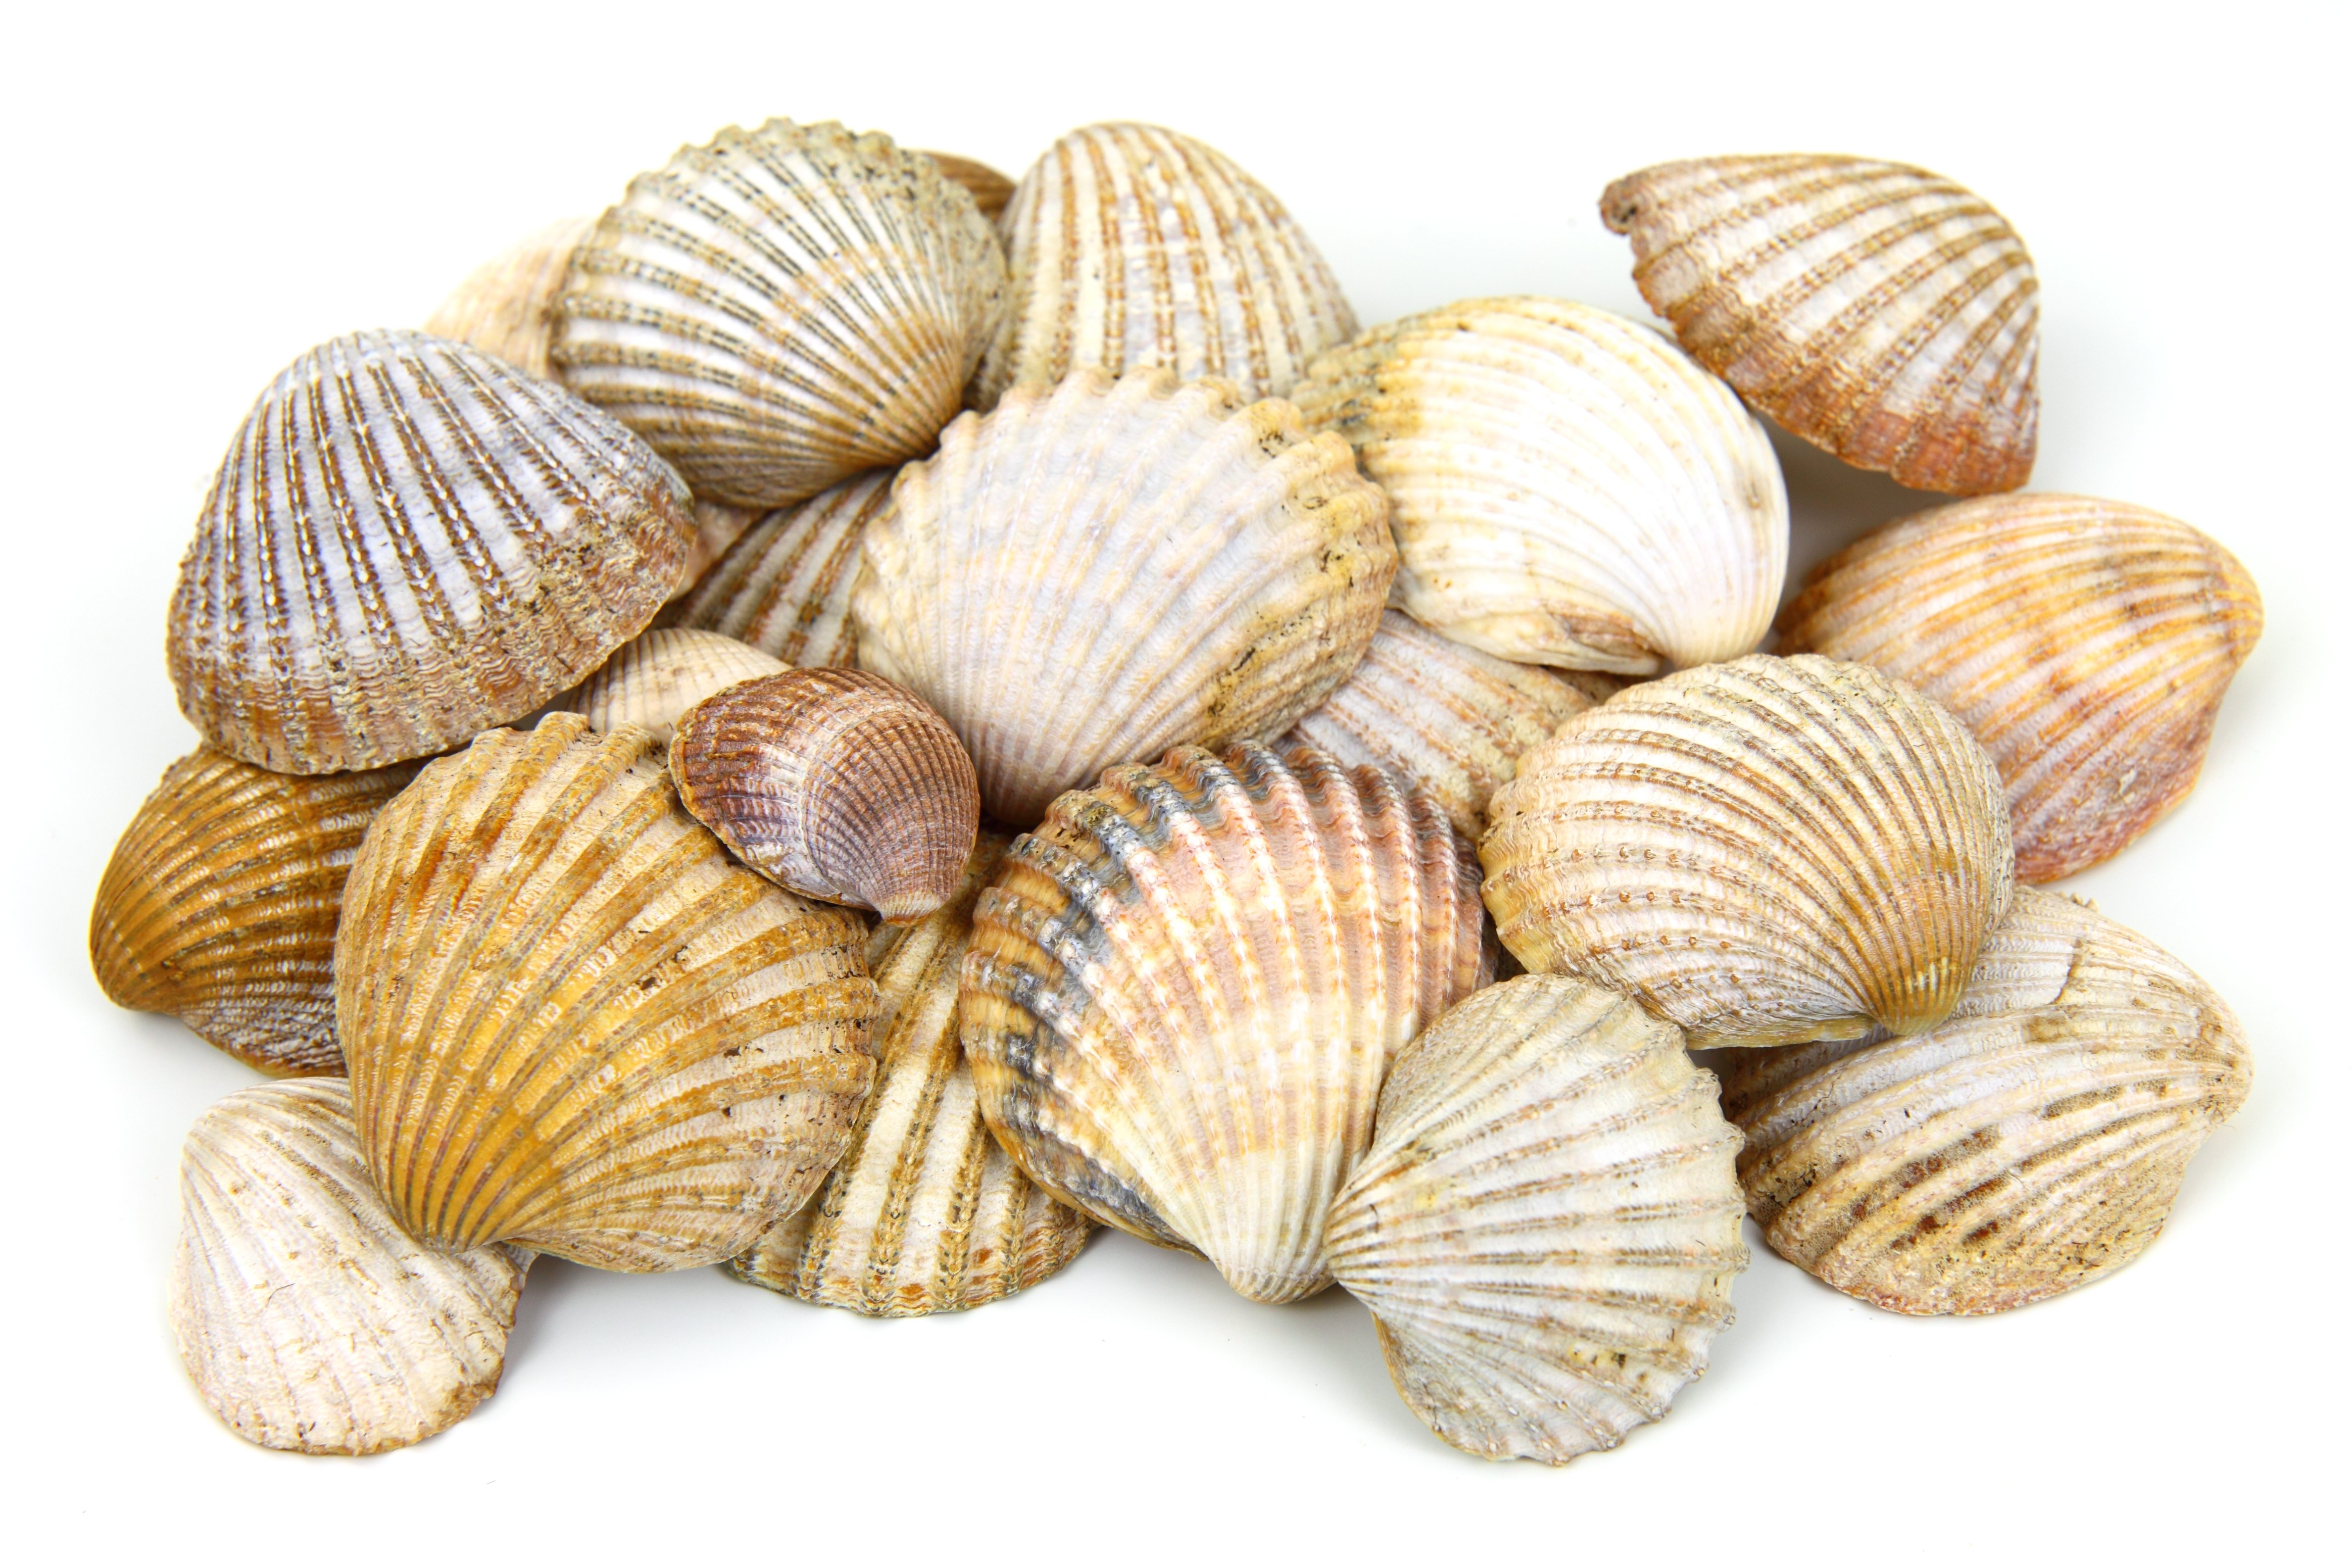
beach, sea, texture, isolated, pile, pattern, food, collection, seafood, material, shell, invertebrate, seashell, clam, background, marine, cockle, many, molluscs, clams oysters mussels and scallops, animal source foods